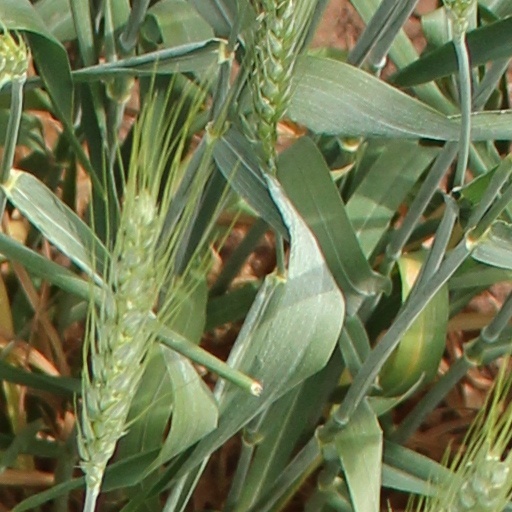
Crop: wheat